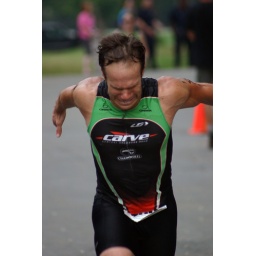
June 1st LR Sprint TRI with the swim in the ski lake and the bike and run on the NLR River trail